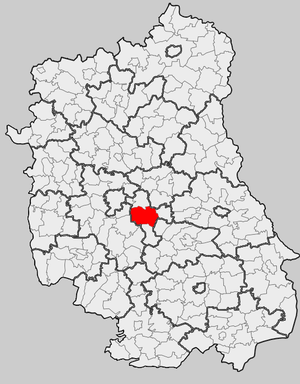
Piaski est une gmina mixte ou urbaine-rurale du powiat de Świdnik, dans la Voïvodie de Lublin, dans l'est de la Pologne.